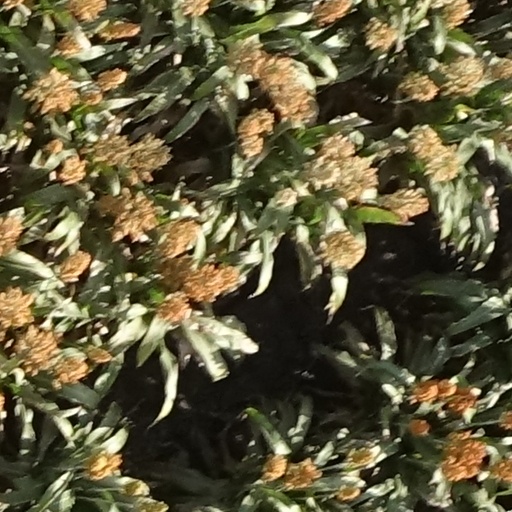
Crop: sorghum